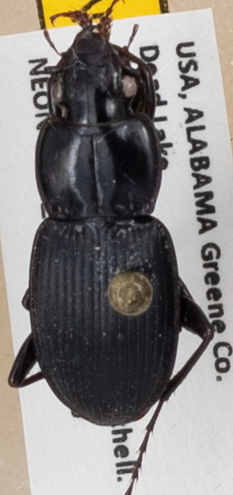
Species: Cyclotrachelus convivus
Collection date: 2018-09-10
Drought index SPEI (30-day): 1.082
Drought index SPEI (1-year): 0.288
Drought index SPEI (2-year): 0.39